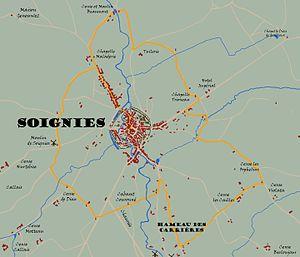
Carte de Soignies d'après la carte Ferraris
Saint Vincent de Soignies, né Madelgaire de Famars de Hainaut vers 607 au château de Sotteville à Strépy et mort le 14 juillet 677 à Soignies, était le fils de Mauger et Onuguerra et mari de sainte Waudru. Il se retira du monde vers 643 et fonda l'abbaye de Hautmont dont il devint l'abbé sous le nom de 'Vincent'. Autour de son ermitage se développa une agglomération qui devint la ville de Soignies, dont il est considéré comme le fondateur. Liturgiquement saint Vincent est commémoré le 20 septembre.